Zinnia Kumar

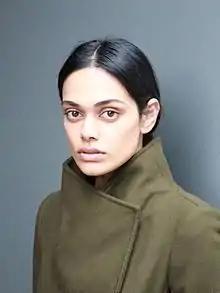

Zinnia Kumar is an Australian fashion model, scientist and advocate. She speaks, writes and researches on women's empowerment, diversity, mental health, human behavioural ecology and sustainability. In addition to her work in fashion and activism, she is a researcher, ecologist and a psychologist .